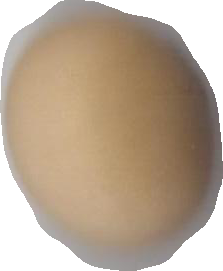
Variety: Anjasmoro